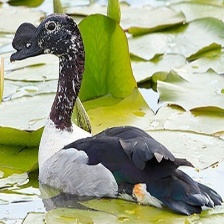
Species: KNOB BILLED DUCK
Scientific name: SARKIDIORNIS MELANOTOS
ImageNet parent category: drake